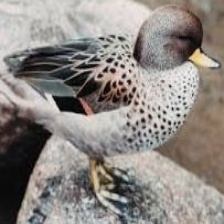
Species: PUNA TEAL
Scientific name: ANAS PUNA
ImageNet parent category: drake